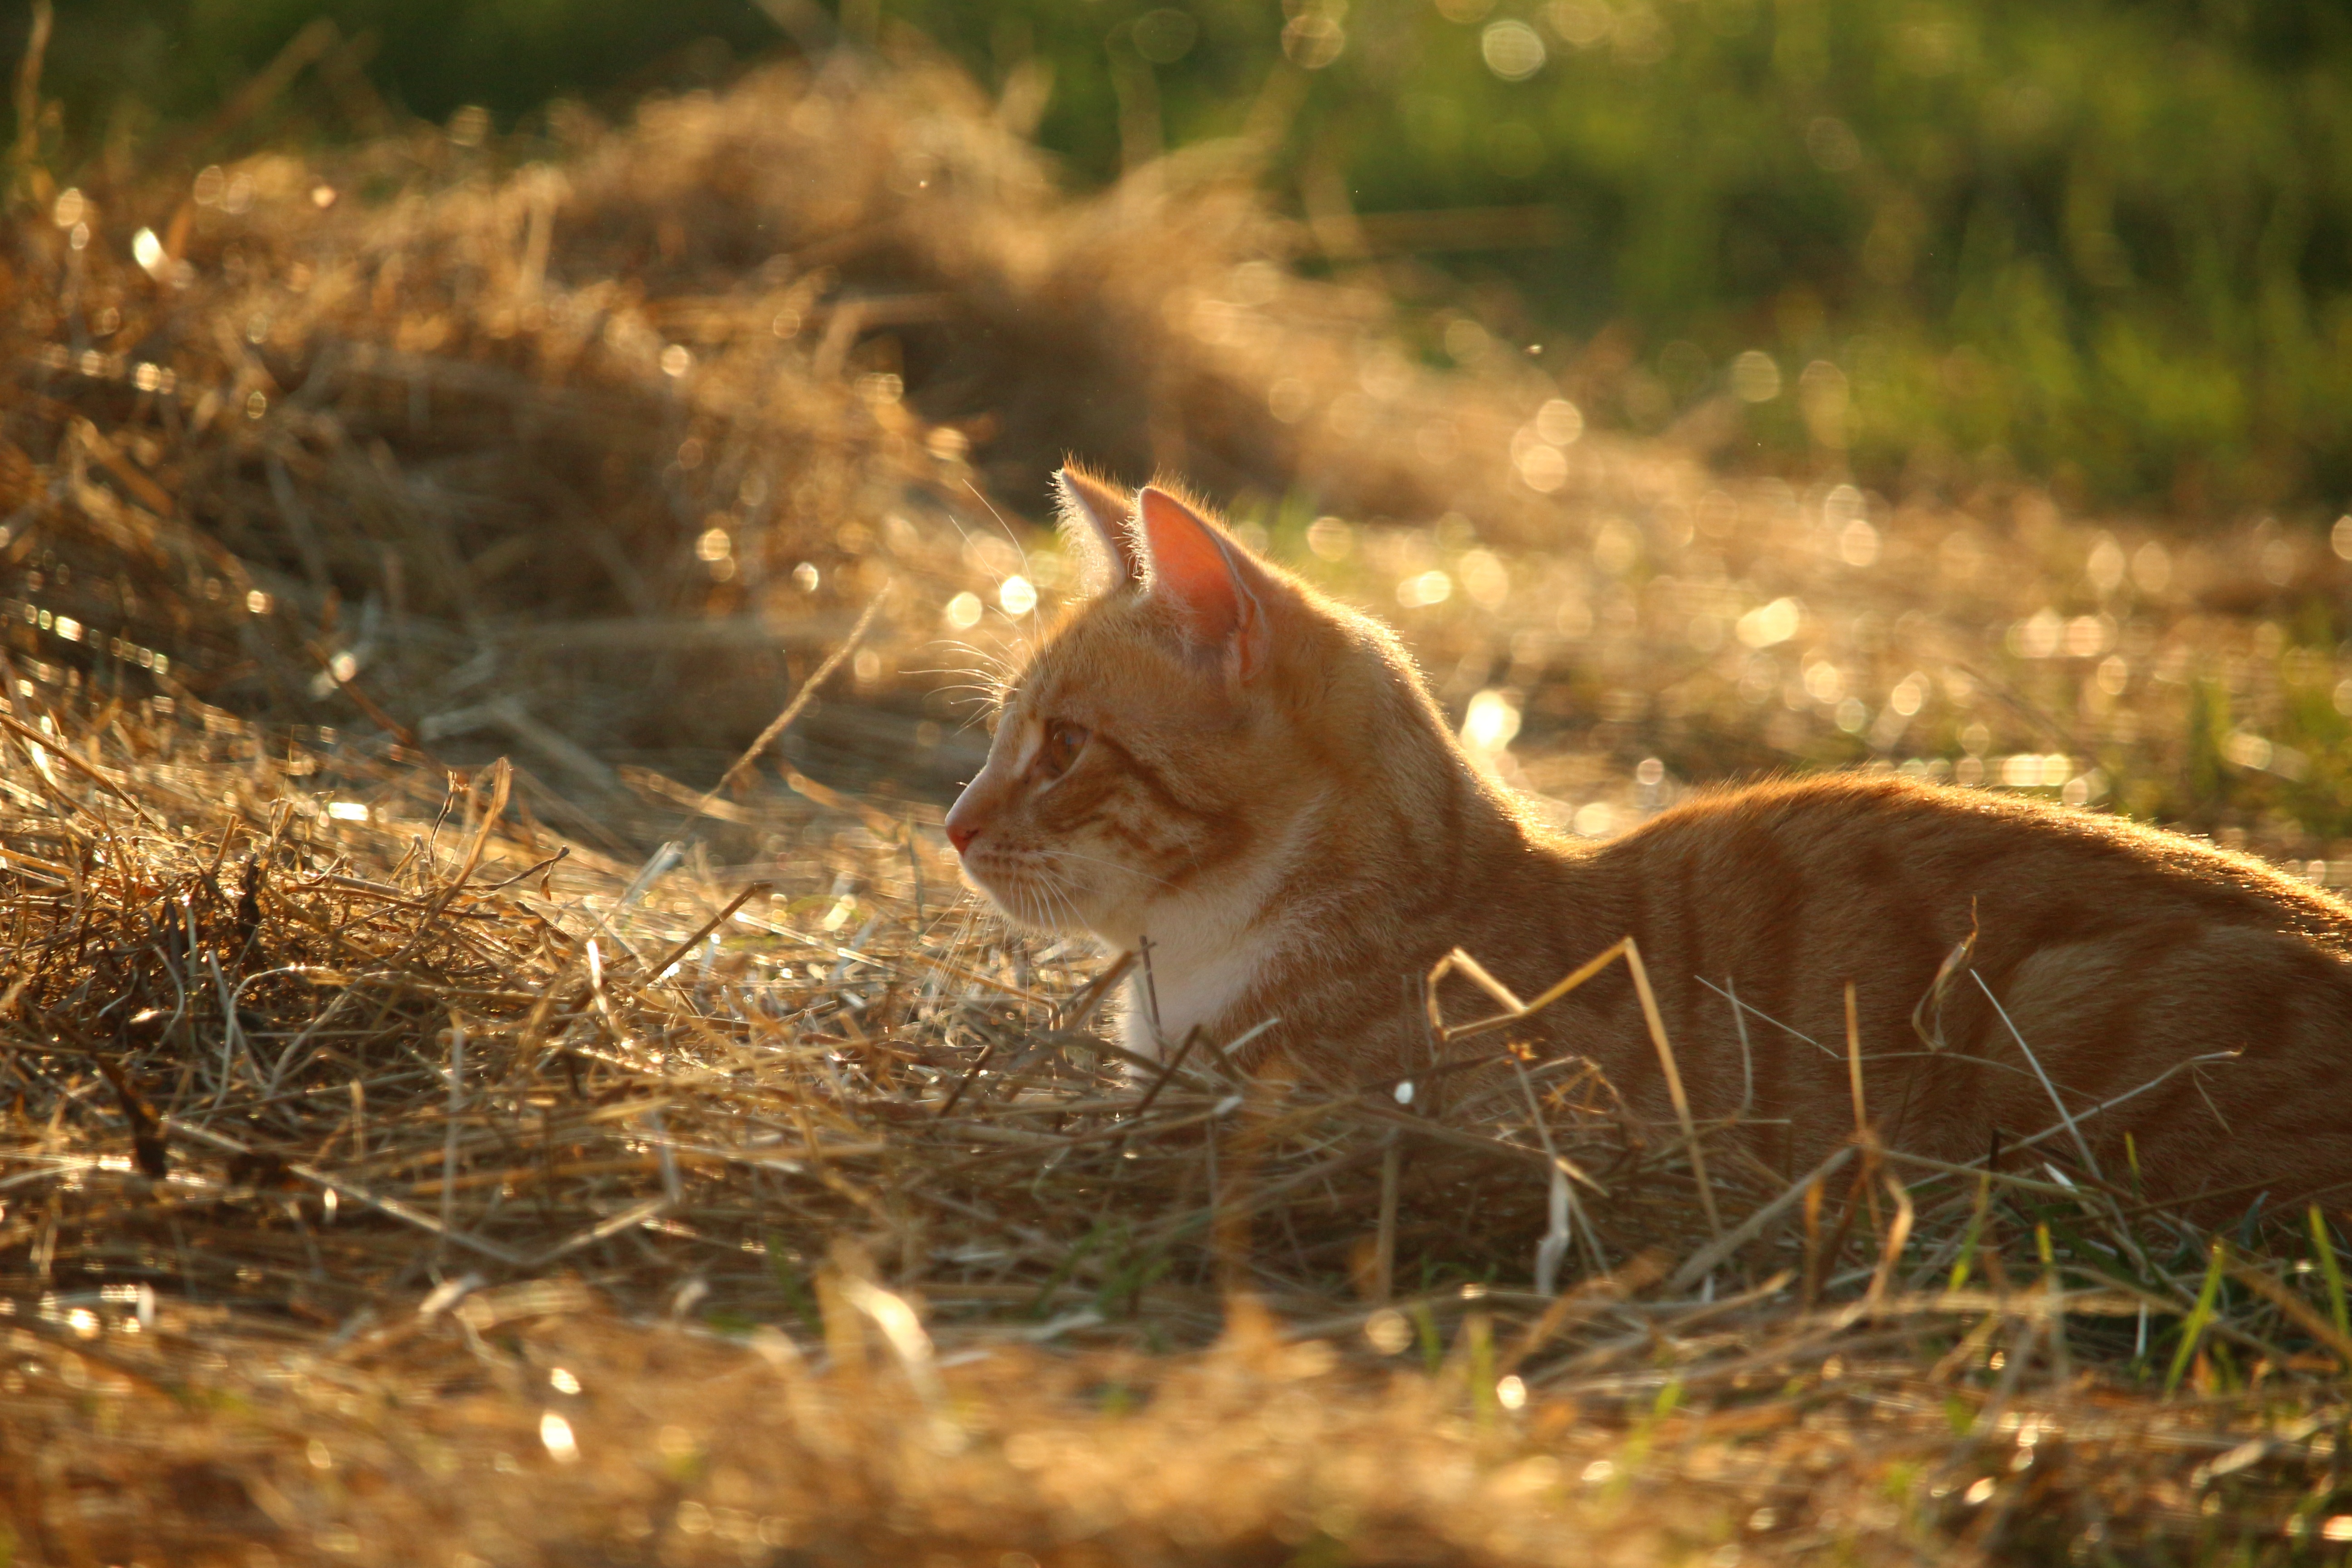
nature, grass, prairie, summer, wildlife, kitten, cat, autumn, mammal, fauna, straw, vertebrate, mieze, mackerel, red mackerel tabby, red cat, wild cat, small to medium sized cats, cat like mammal